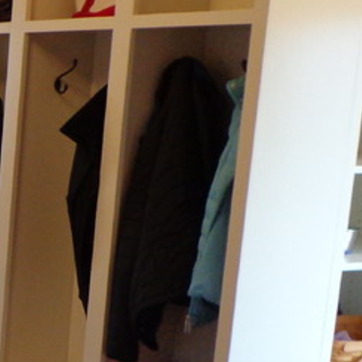
Material: fabric